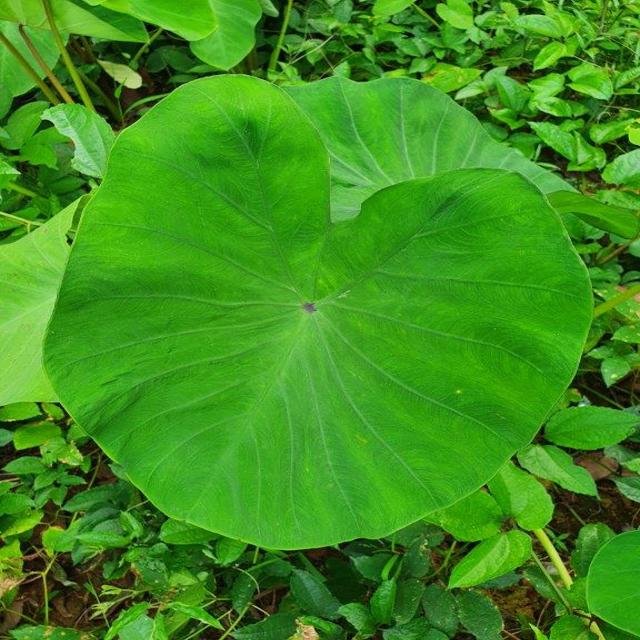
Label: Healthy